Bolesław Biegas

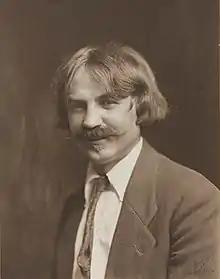
Bolesław Biegas, 1923

Bolesław Biegas (1877–1954) was a Polish, surrealist and Symbolist painter and sculptor.